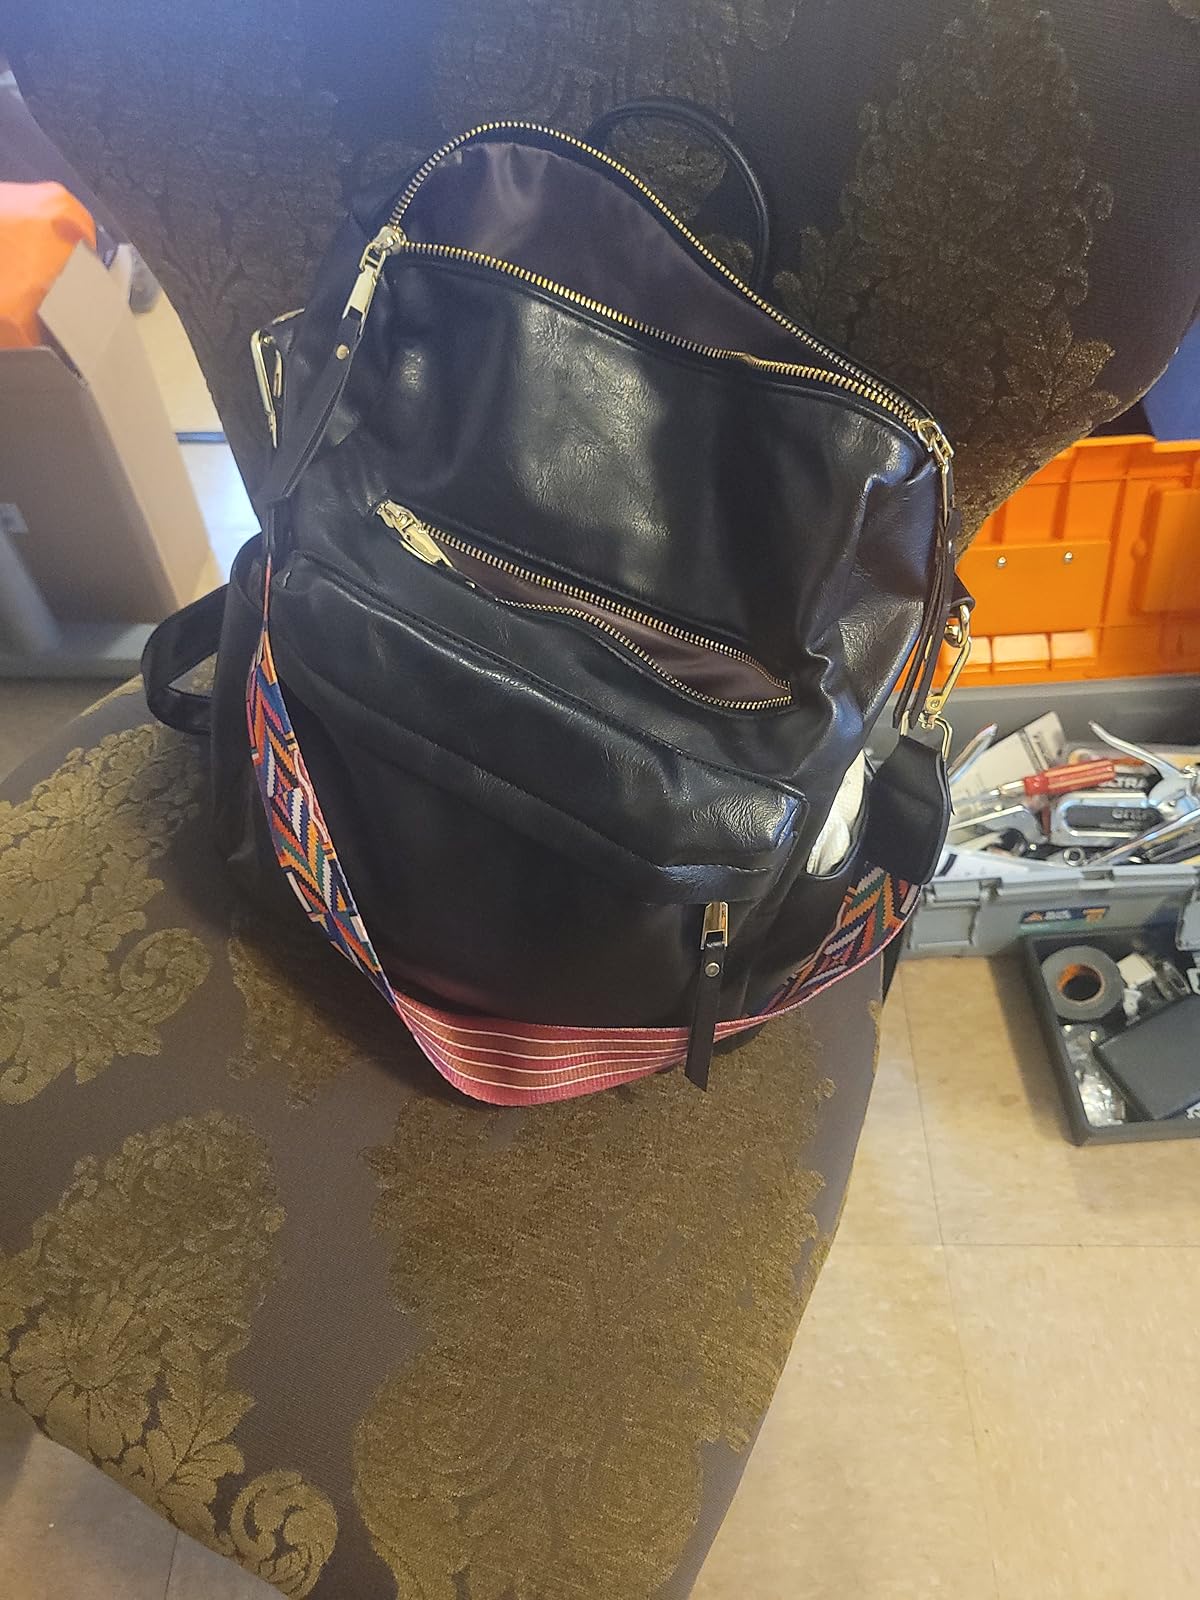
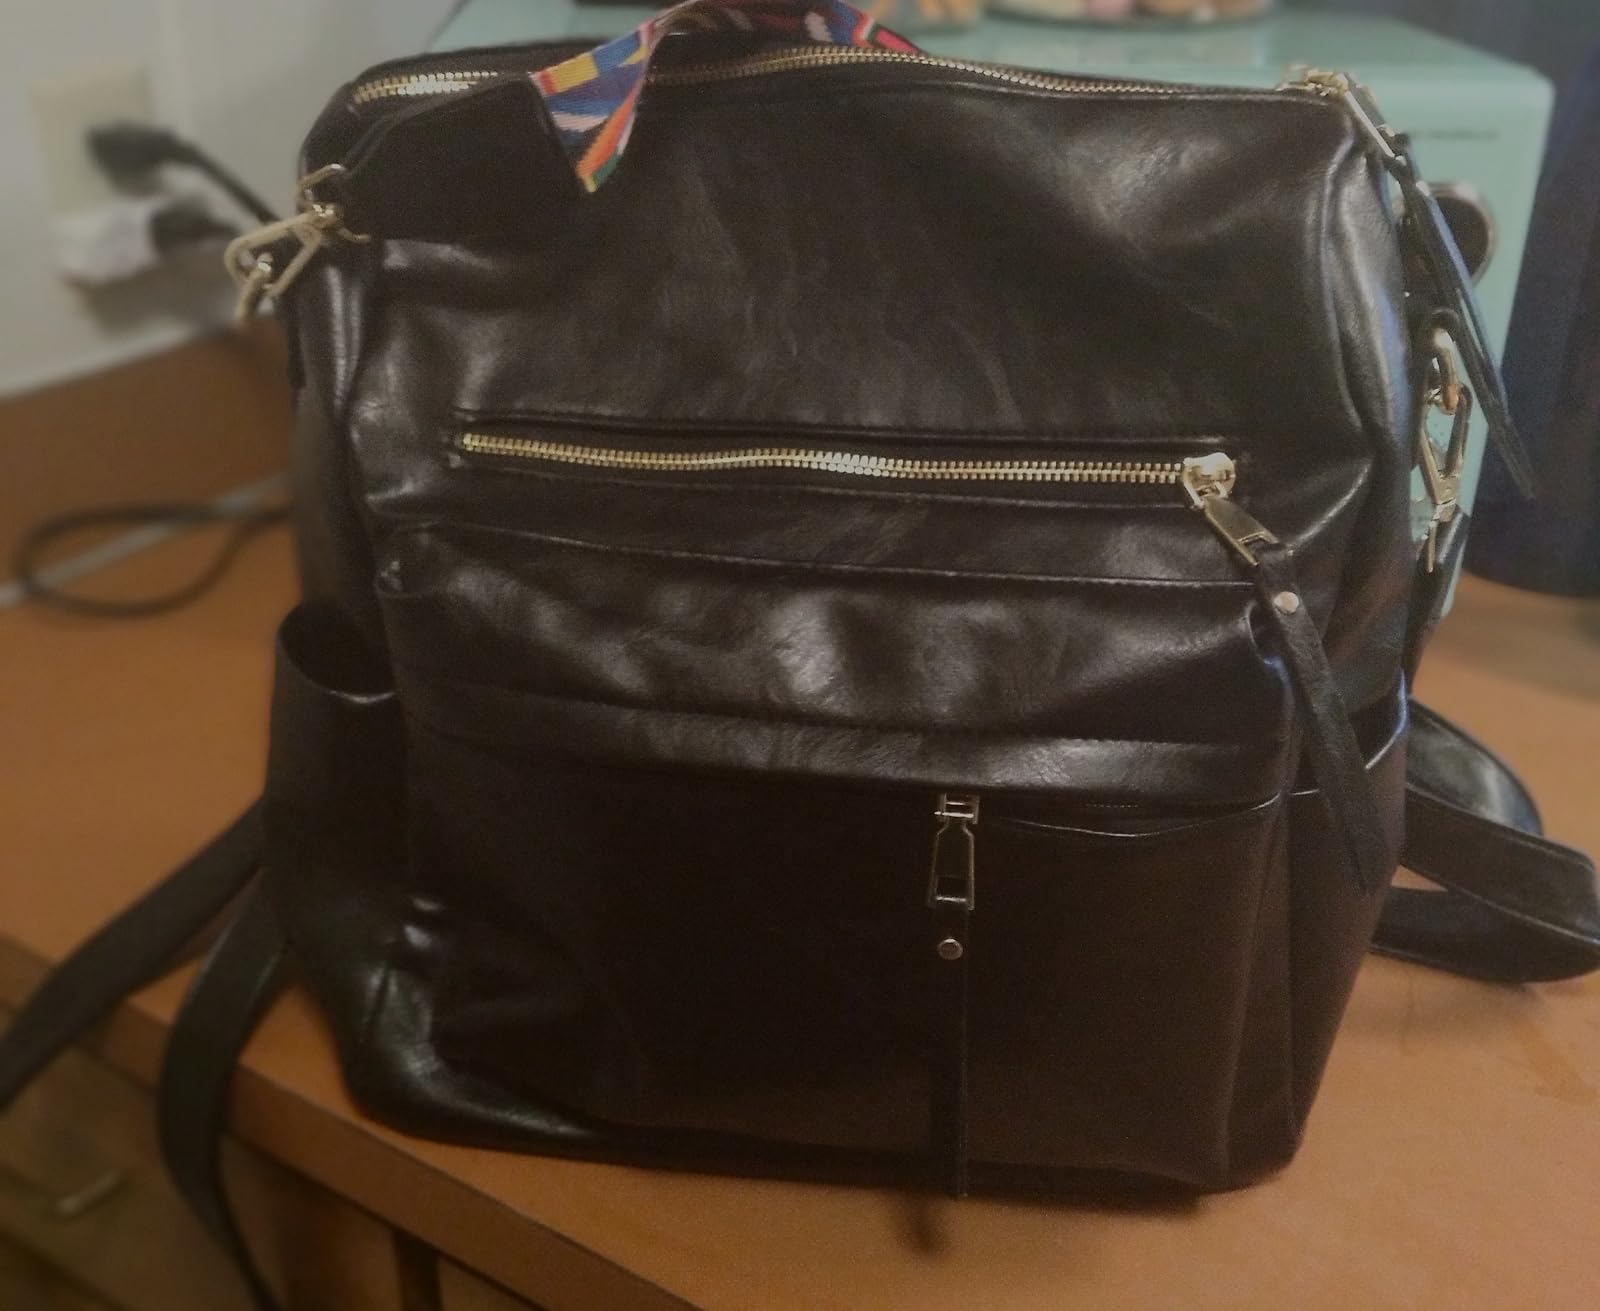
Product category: accessories_handbag
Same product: yes